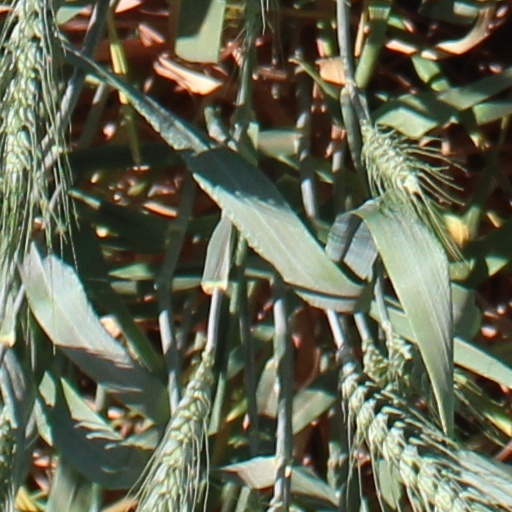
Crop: wheat